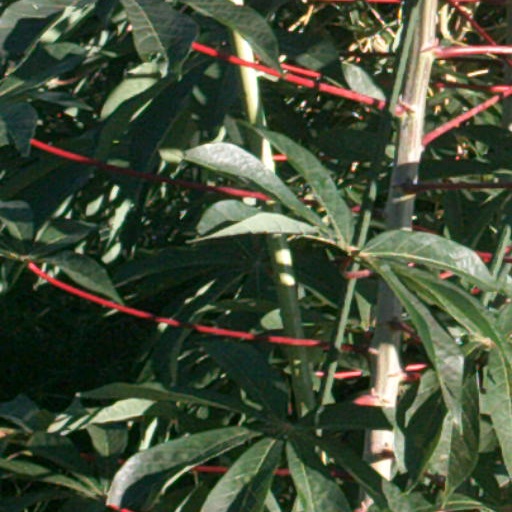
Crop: cassava